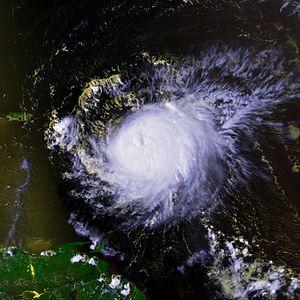
L’ouragan Georges est la septième tempête tropicale, le quatrième ouragan et le deuxième ouragan majeur durant la saison cyclonique 1998 dans l'océan Atlantique nord. Ce puissant ouragan capverdien de catégorie 4 a causé de graves destructions durant sa longue trajectoire qui a traversé les Caraïbes et le golfe du Mexique en septembre 1998, touchant terre pas moins de sept fois avant de finir ses jours dans le nord de la Floride.
La saison cyclonique 1998 dans l'océan Atlantique nord devait commencer officiellement le 1ᵉʳ juin 1998 et se terminer le 30 novembre 1998, dates conventionnelles qui délimitent la période durant laquelle il est le plus probable qu'un cyclone tropical se forme. Elle commença en fait avec Alex se formant le 27 juillet et se termina avec Nicole qui se dissipa le 1ᵉʳ décembre. La saison fut particulièrement active du fait d'un puissant événement La Niña qui dura de l'été 1998 au printemps 2001. De plus, la chaleur accumulée par l’océan Atlantique nord lors de l’épisode El Niño de 1997 à 1998 ne s’était pas encore dissipée. Combinée au récent basculement de l’Oscillation atlantique multidécennale en phase positive, l’Atlantique disposait ainsi d’une belle réserve d’énergie.